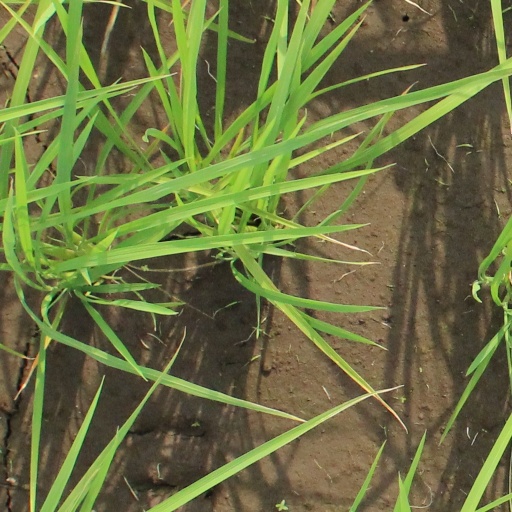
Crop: rice